William Wilson (botanist)

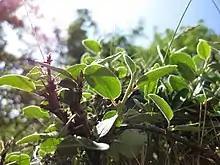
"Cotoneaster cambricus"

In 1821 Wilson discovered "Cotoneaster cambricus" on Great Orme's Head. It brought him into correspondence with Sir James Edward Smith, who encouraged him. In 1827 John Stevens Henslow introduced him to William Jackson Hooker.